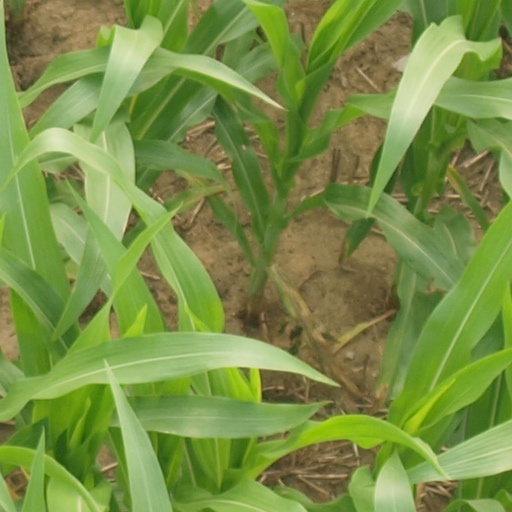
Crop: maize; corn